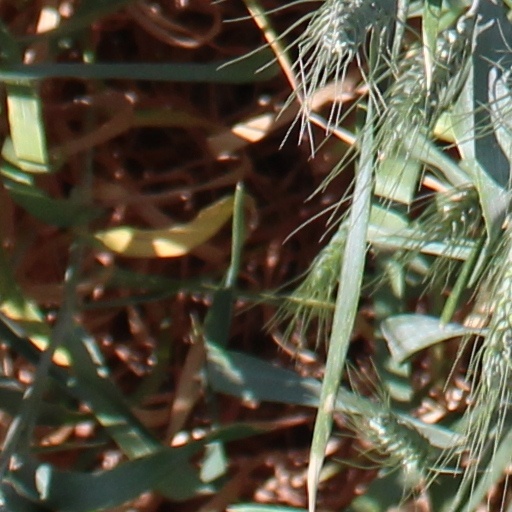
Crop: wheat